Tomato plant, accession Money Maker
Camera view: horizontal (90 deg, fisheye); turntable rotation: 90 degrees
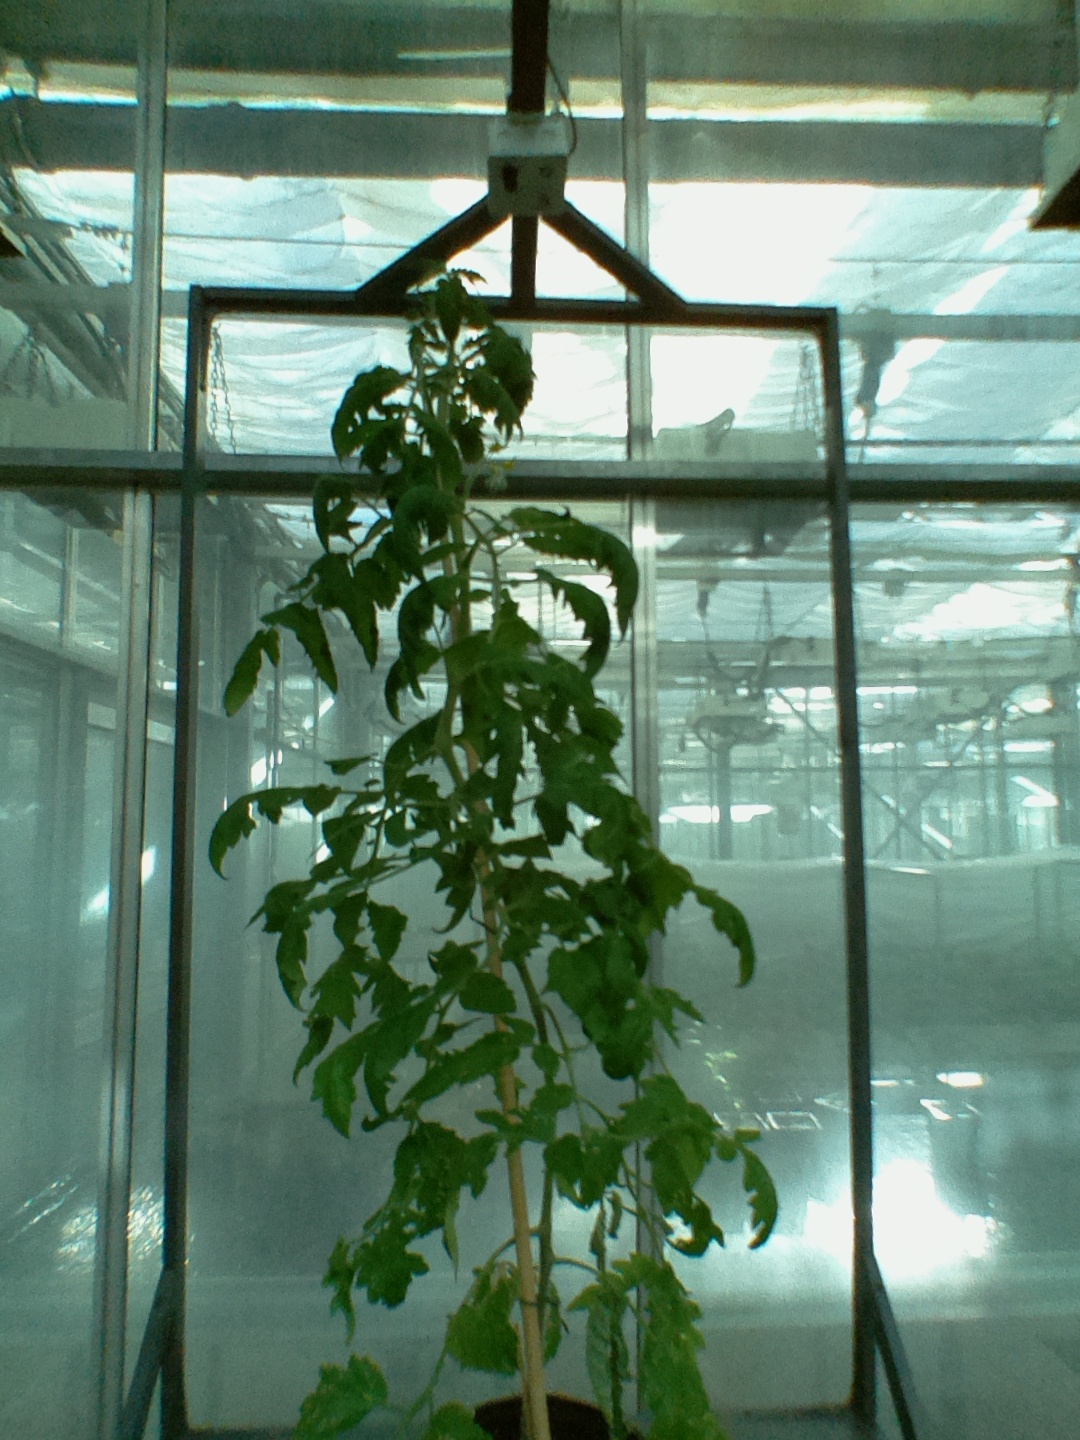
BBCH growth stage 67: Full flowering, 70%-80% of flowers open, more petals falling